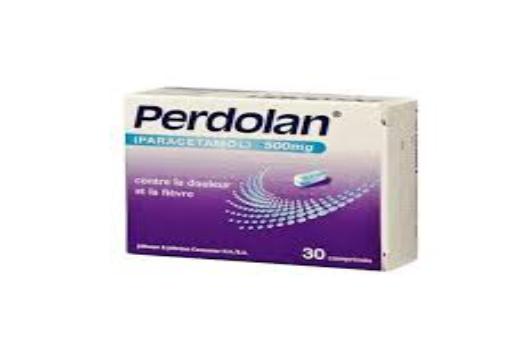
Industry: Medical